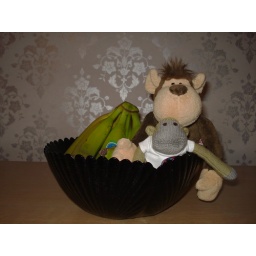
(9/365) Lounging around the fruit bowl